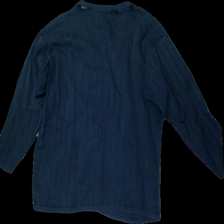
View: back
Type: Cardigan
Category: Ladies
Brand: Missing
Colors: Blue
Material: 100% Cotton
Cut: Regular
Size: 50
Season: All
Price range: <50
Recommended usage: Recycle
Description: washed out